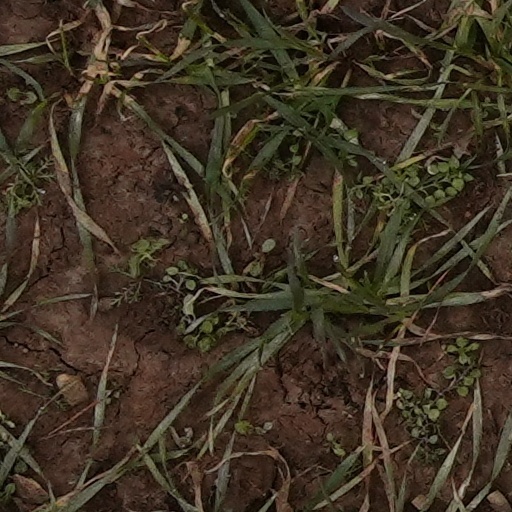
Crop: wheat